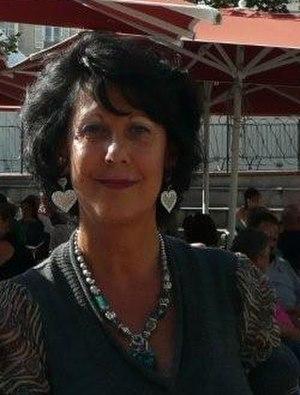
Monique Boulestin,Place de la Motte
Monique Boulestin, née le 13 mars 1951 à Châlus est une femme politique et écrivaine française.
Le premier tour des élections municipales françaises de 2020 à Limoges a eu lieu le 15 mars 2020. Le second tour, initialement prévu le 22 mars 2020, est reporté en raison de la pandémie de maladie à coronavirus. Il s'agit du renouvellement du conseil municipal.